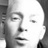
Emotion: neutral